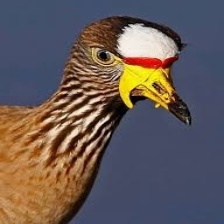
Species: WATTLED LAPWING
Scientific name: VANELLUS INDICUS